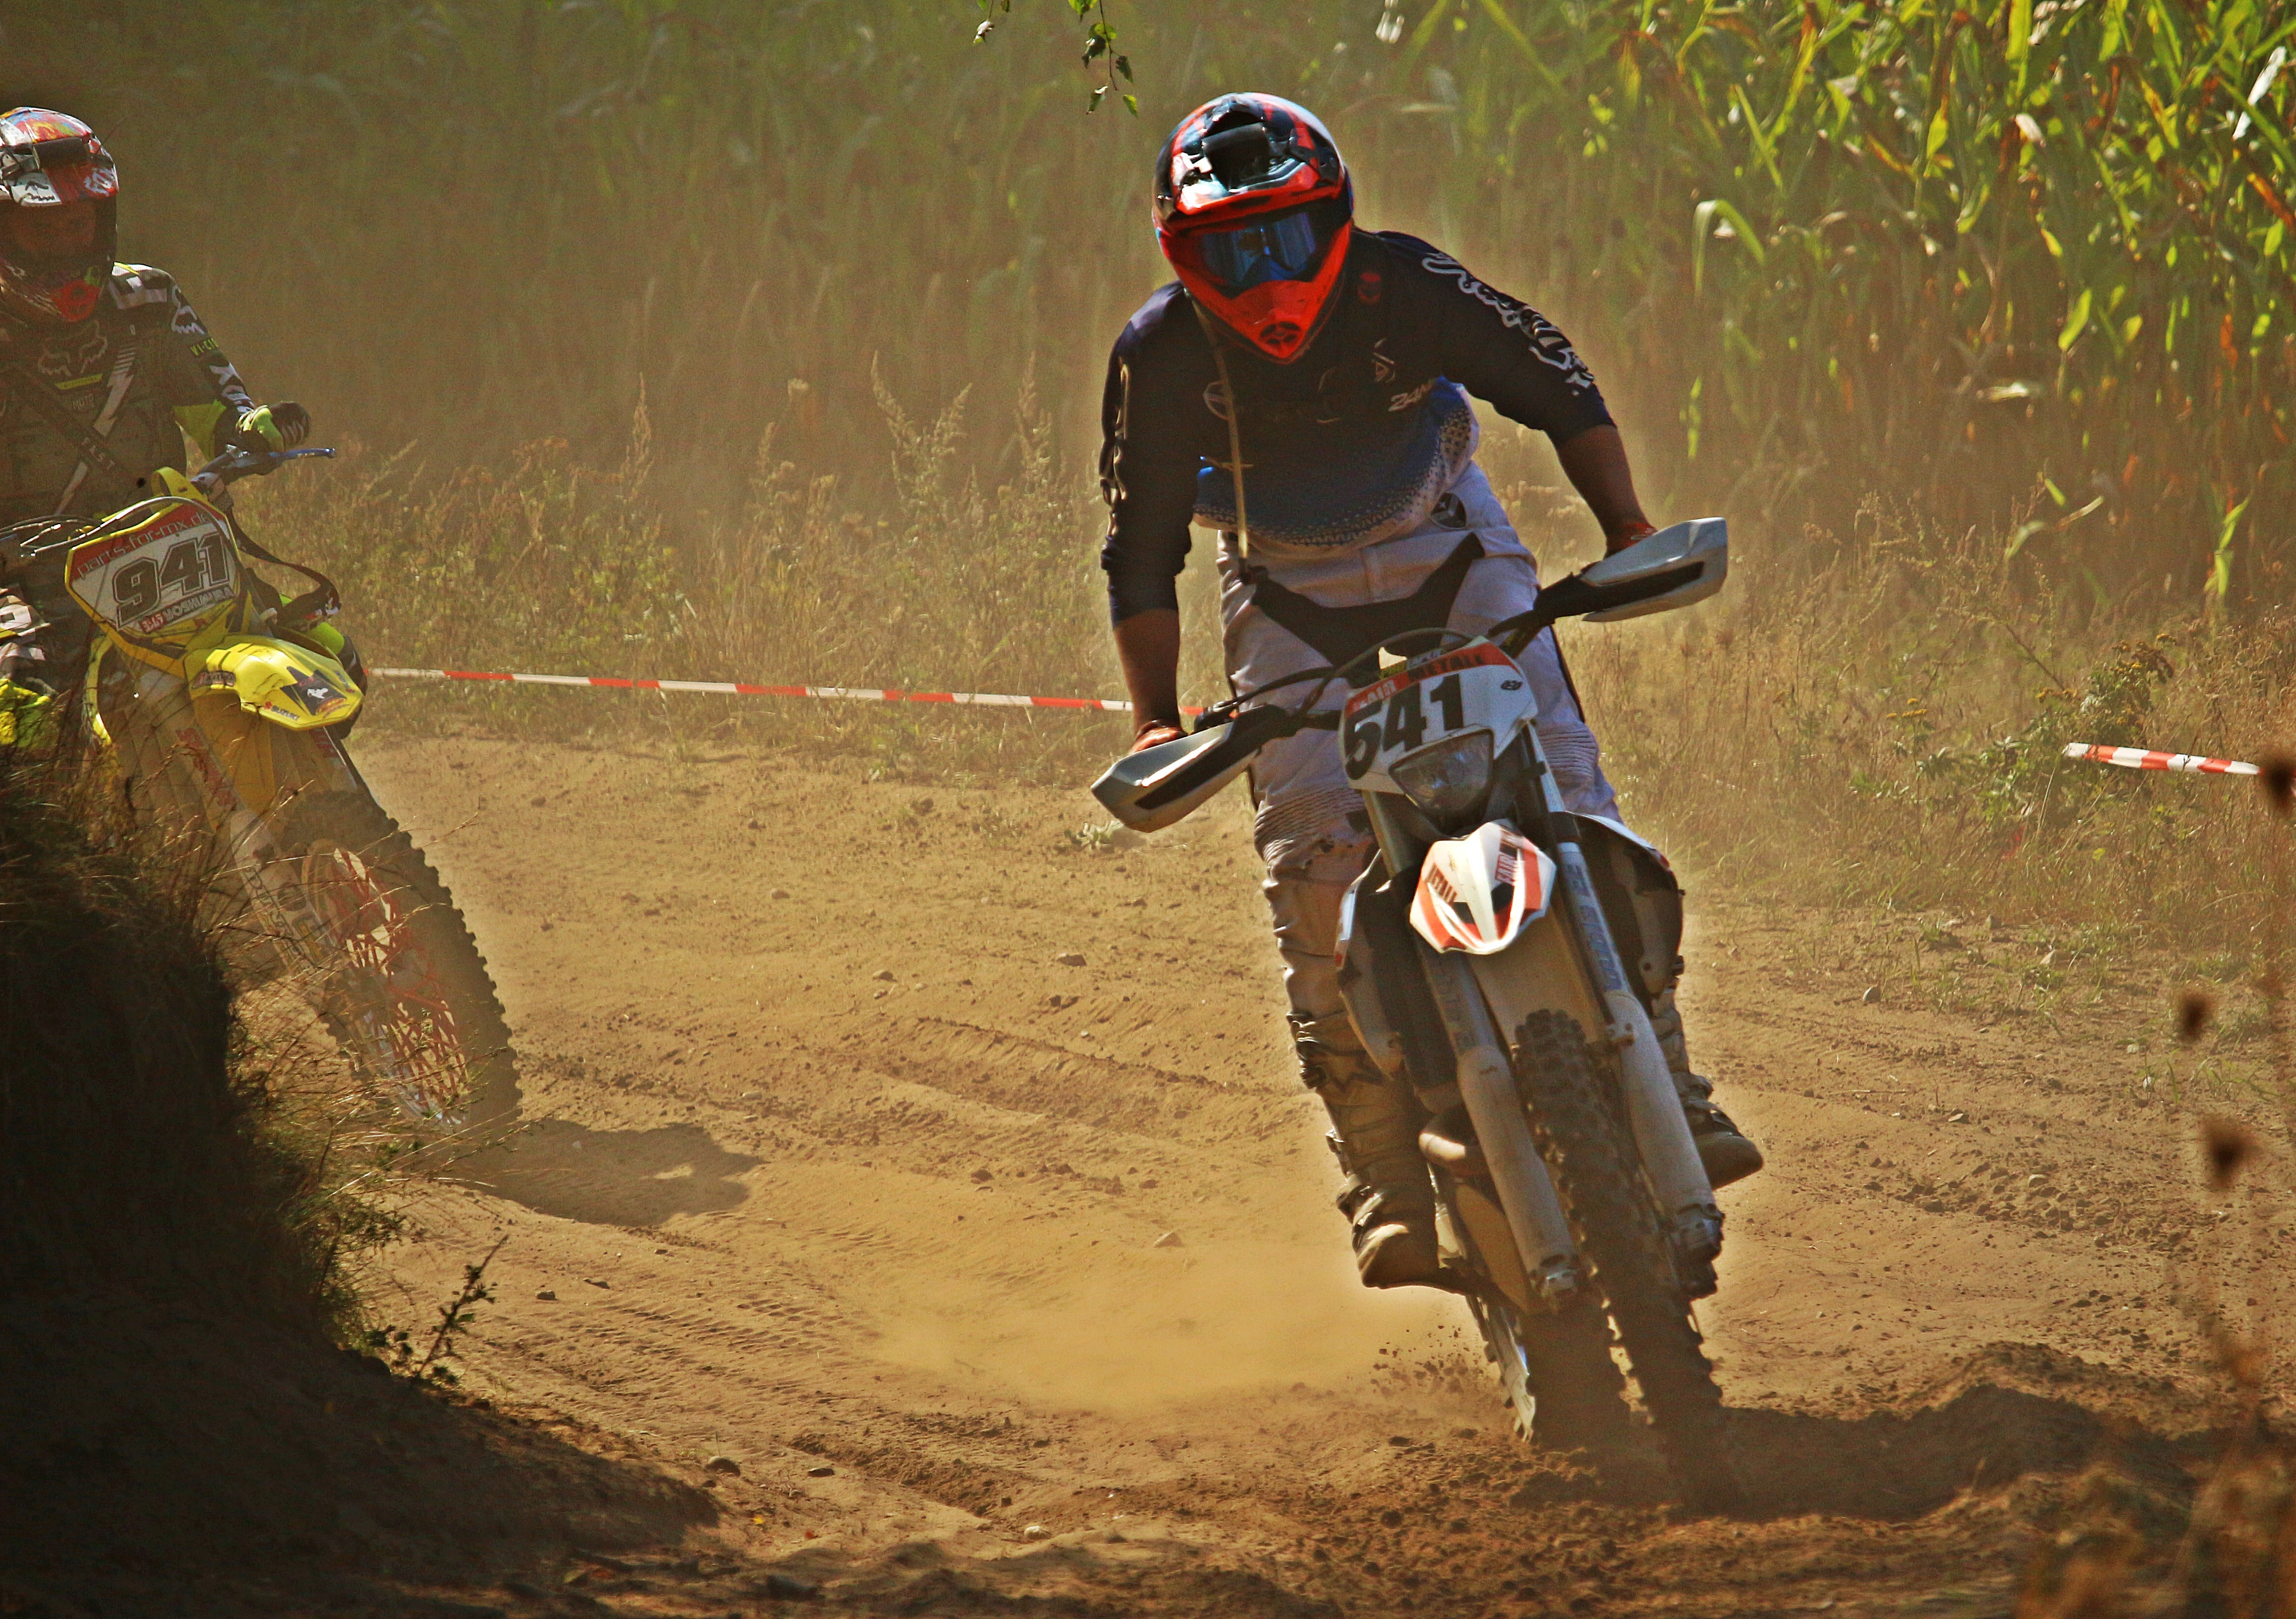
sand, motorcycle, motocross, soil, dust, cross, extreme sport, race, sports, racing, motorsport, freeride, screenshot, enduro, mountain biking, freestyle motocross, motocross ride, motorcycle sport, motorcycle racing, downhill mountain biking, off roading, stunt performer, endurocross